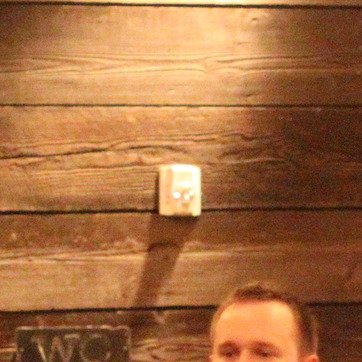
Material: plastic